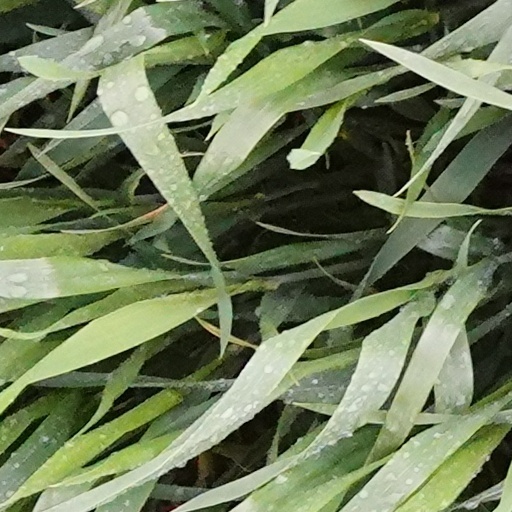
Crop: wheat